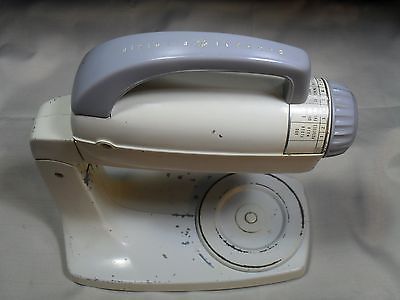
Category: toaster